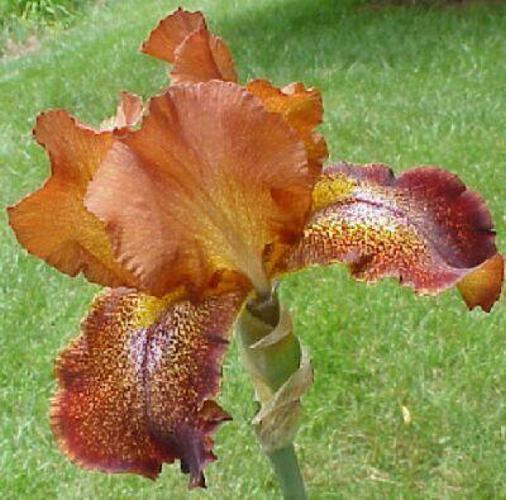
Label: bearded iris